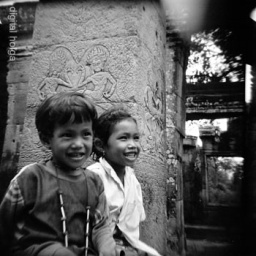
a little boy and girl in the ruins near siem reap cambodia